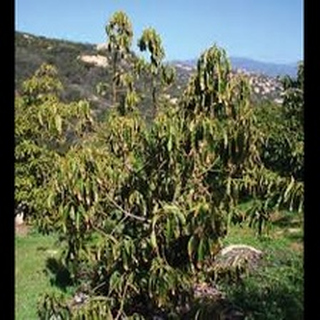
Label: wheat_common_root_rot